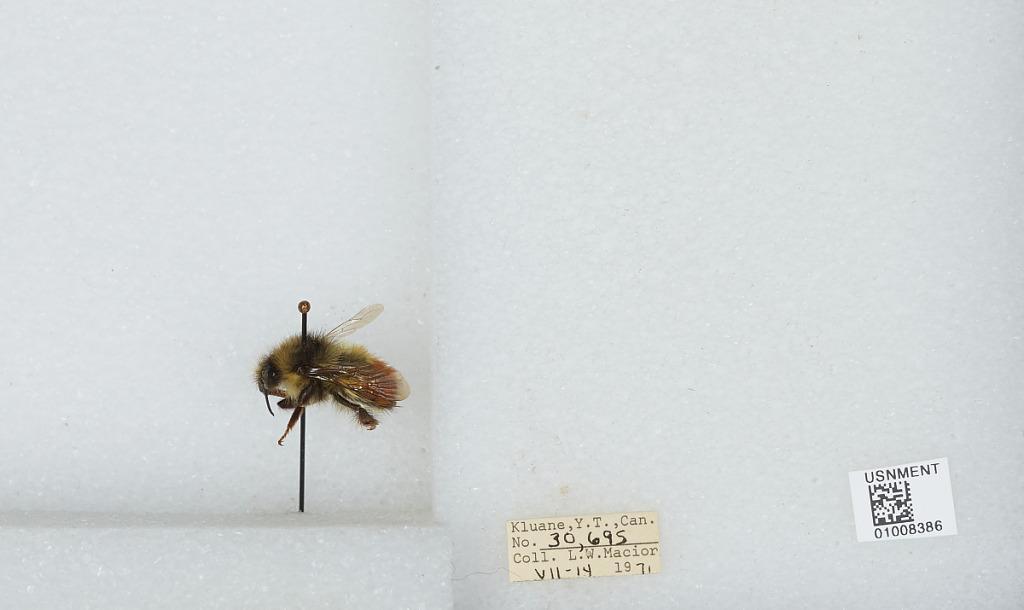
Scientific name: Bombus (Pyrobombus) flavifrons Cresson
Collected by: L. Macior
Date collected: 1971-7-14
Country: Canada
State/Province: Yukon Territory
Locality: Kluane
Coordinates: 60.75, -139.5